History of champagne

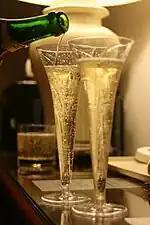
In modern times, Champagne has become more than just a wine but also a brand that has seen many imitators.

By the end of the 19th century, Champagne was making its mark and embedding itself into popular culture. The early 20th century brought its share of challenges. Some of the seeds of these challenges were planted during the century before when Champagne's growing popularity encouraged Champagne houses to look outside the Champagne region for a cheaper supply of grapes. The French railway system made it easy for truckloads of grapes from the Loire Valley or Languedoc to be transported to Champagne at prices nearly half of what the houses were paying Champenois vine growers for their grapes. Newspapers published rumors of some houses buying rhubarb from England to make wine from. With hardly any laws in place to protect the vine grower or the consumer, Champagne houses had most of the power in the region to profit off of these "faux" Champagnes. To compound the misery for Champenois vine growers, the last few vintages of the 19th century were difficult with frost and rains severely reducing the crop yields. The phylloxera epidemic that ravaged vineyards across France was finally making its way to Champagne. The harvests between 1902 and 1909 were further troubled by mold and mildew. The 1910 vintages was particularly troublesome with hailstorms and flooding. Nearly 96% of the crop was lost.